Trams in Europe

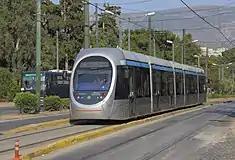
Tram in Athens, Greece.

In Aarhus, Denmark the Aarhus Letbane a new tramway is combined with converted local railways, operating since December 2017.